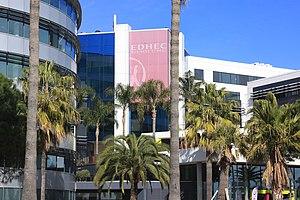
Ecole internationale EDHEC Business School de Nice, située sur la Promenade des Anglais, près du quartier d'Affaire de l'Arénas.
L'École des hautes études commerciales du Nord est une grande école de commerce française privée à but non lucratif dont le campus principal est situé à Roubaix. Fondée à Lille en 1906, elle prend le nom d'École des hautes études commerciales du Nord en 1951, d'où elle tire son acronyme. À partir des années 2010, elle possède des campus à Lille, Nice, Paris, Londres et Singapour.